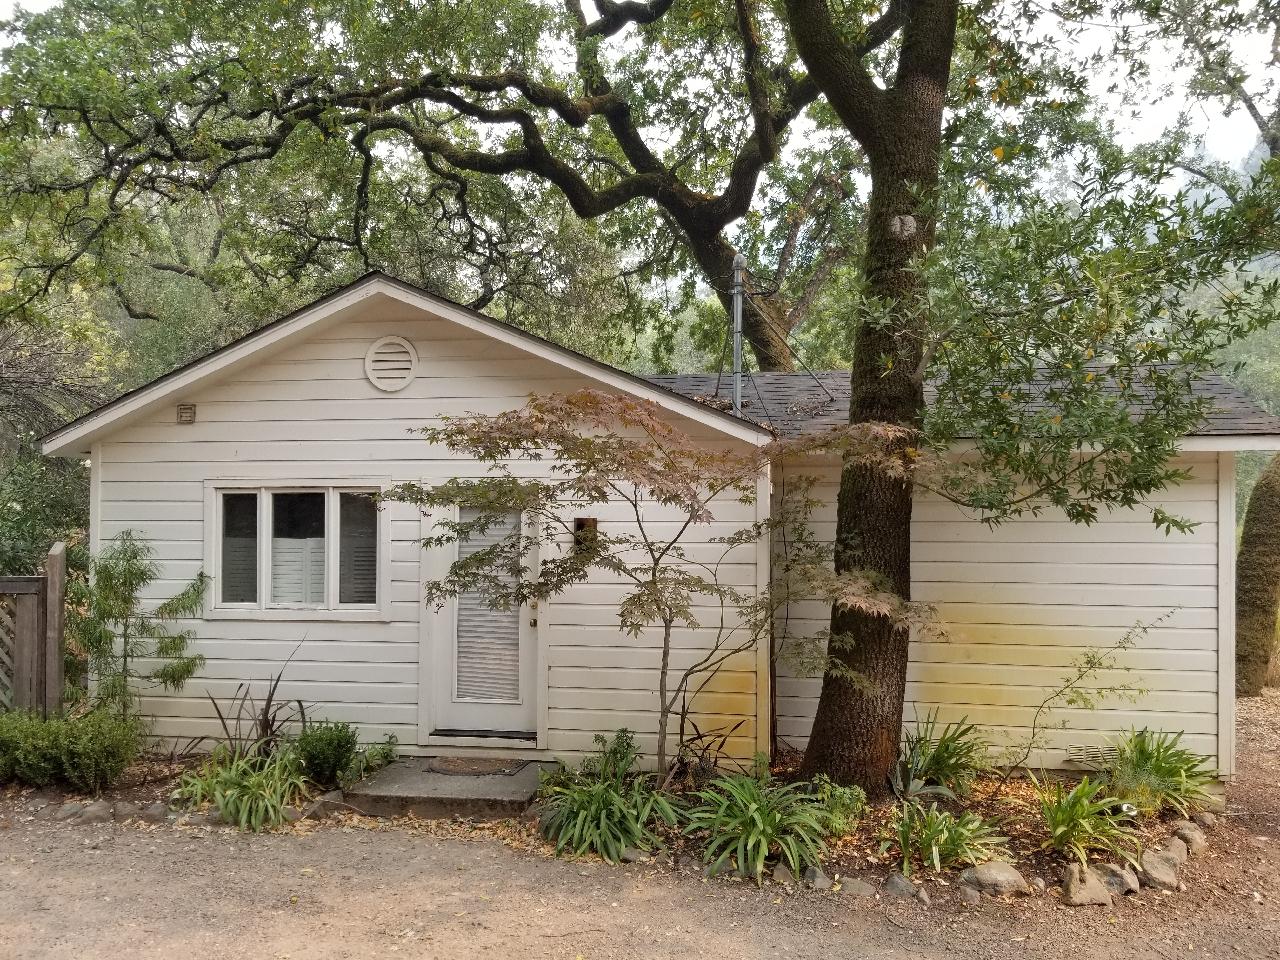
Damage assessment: no_damage